Caramel shortbread
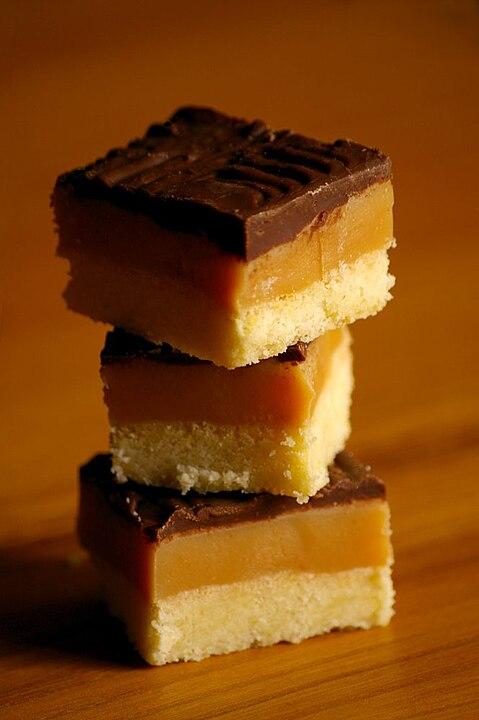
Also known as:
ar - Arabic: مخبوز الكاراميل الهش
es - Spanish: Caramel shortbread
fr - French: Sablé du millionnaire
jv - Javanese: Roti cekak karamél
ms - Malay: Roti rapuh karamel
Category: dessert (biscuit)
Cuisine: Scottish
Associated cuisines: Australian, Scottish, New Zealand
Area: Australia, Scotland, New Zealand
Countries: Australia, Scotland, New Zealand
Region: Australia and New Zealand, Northern Europe, , ,
The dish is confectionery composed of a shortbread biscuit base topped with caramel and milk chocolate.